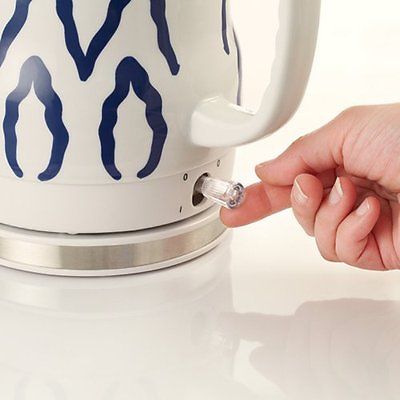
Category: kettle